Flow cytometry

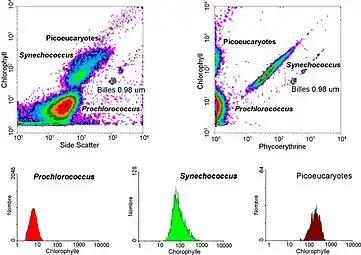
Analysis of a marine sample of photosynthetic picoplankton by flow cytometry showing three different populations ("Prochlorococcus", "Synechococcus", and picoeukaryotes)

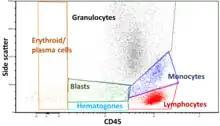
Flow cytometry gating into main categories of blood cells by side scatter and CD45, in a case with normal distributions.

The data generated by flow cytometers can be plotted in a single dimension to produce a histogram, or in two-dimensional dot plots, or even in three dimensions. The regions on these plots can be sequentially separated, based on fluorescence intensity, by creating a series of subset extractions, termed "gates." Specific gating protocols exist for diagnostic and clinical purposes, especially in relation to hematology. Individual single cells are often distinguished from cell doublets or higher aggregates by their "time-of-flight" (denoted also as a "pulse-width") through the narrowly focused laser beam